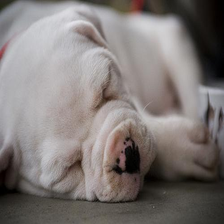
Species: dog
Breed: american bulldog